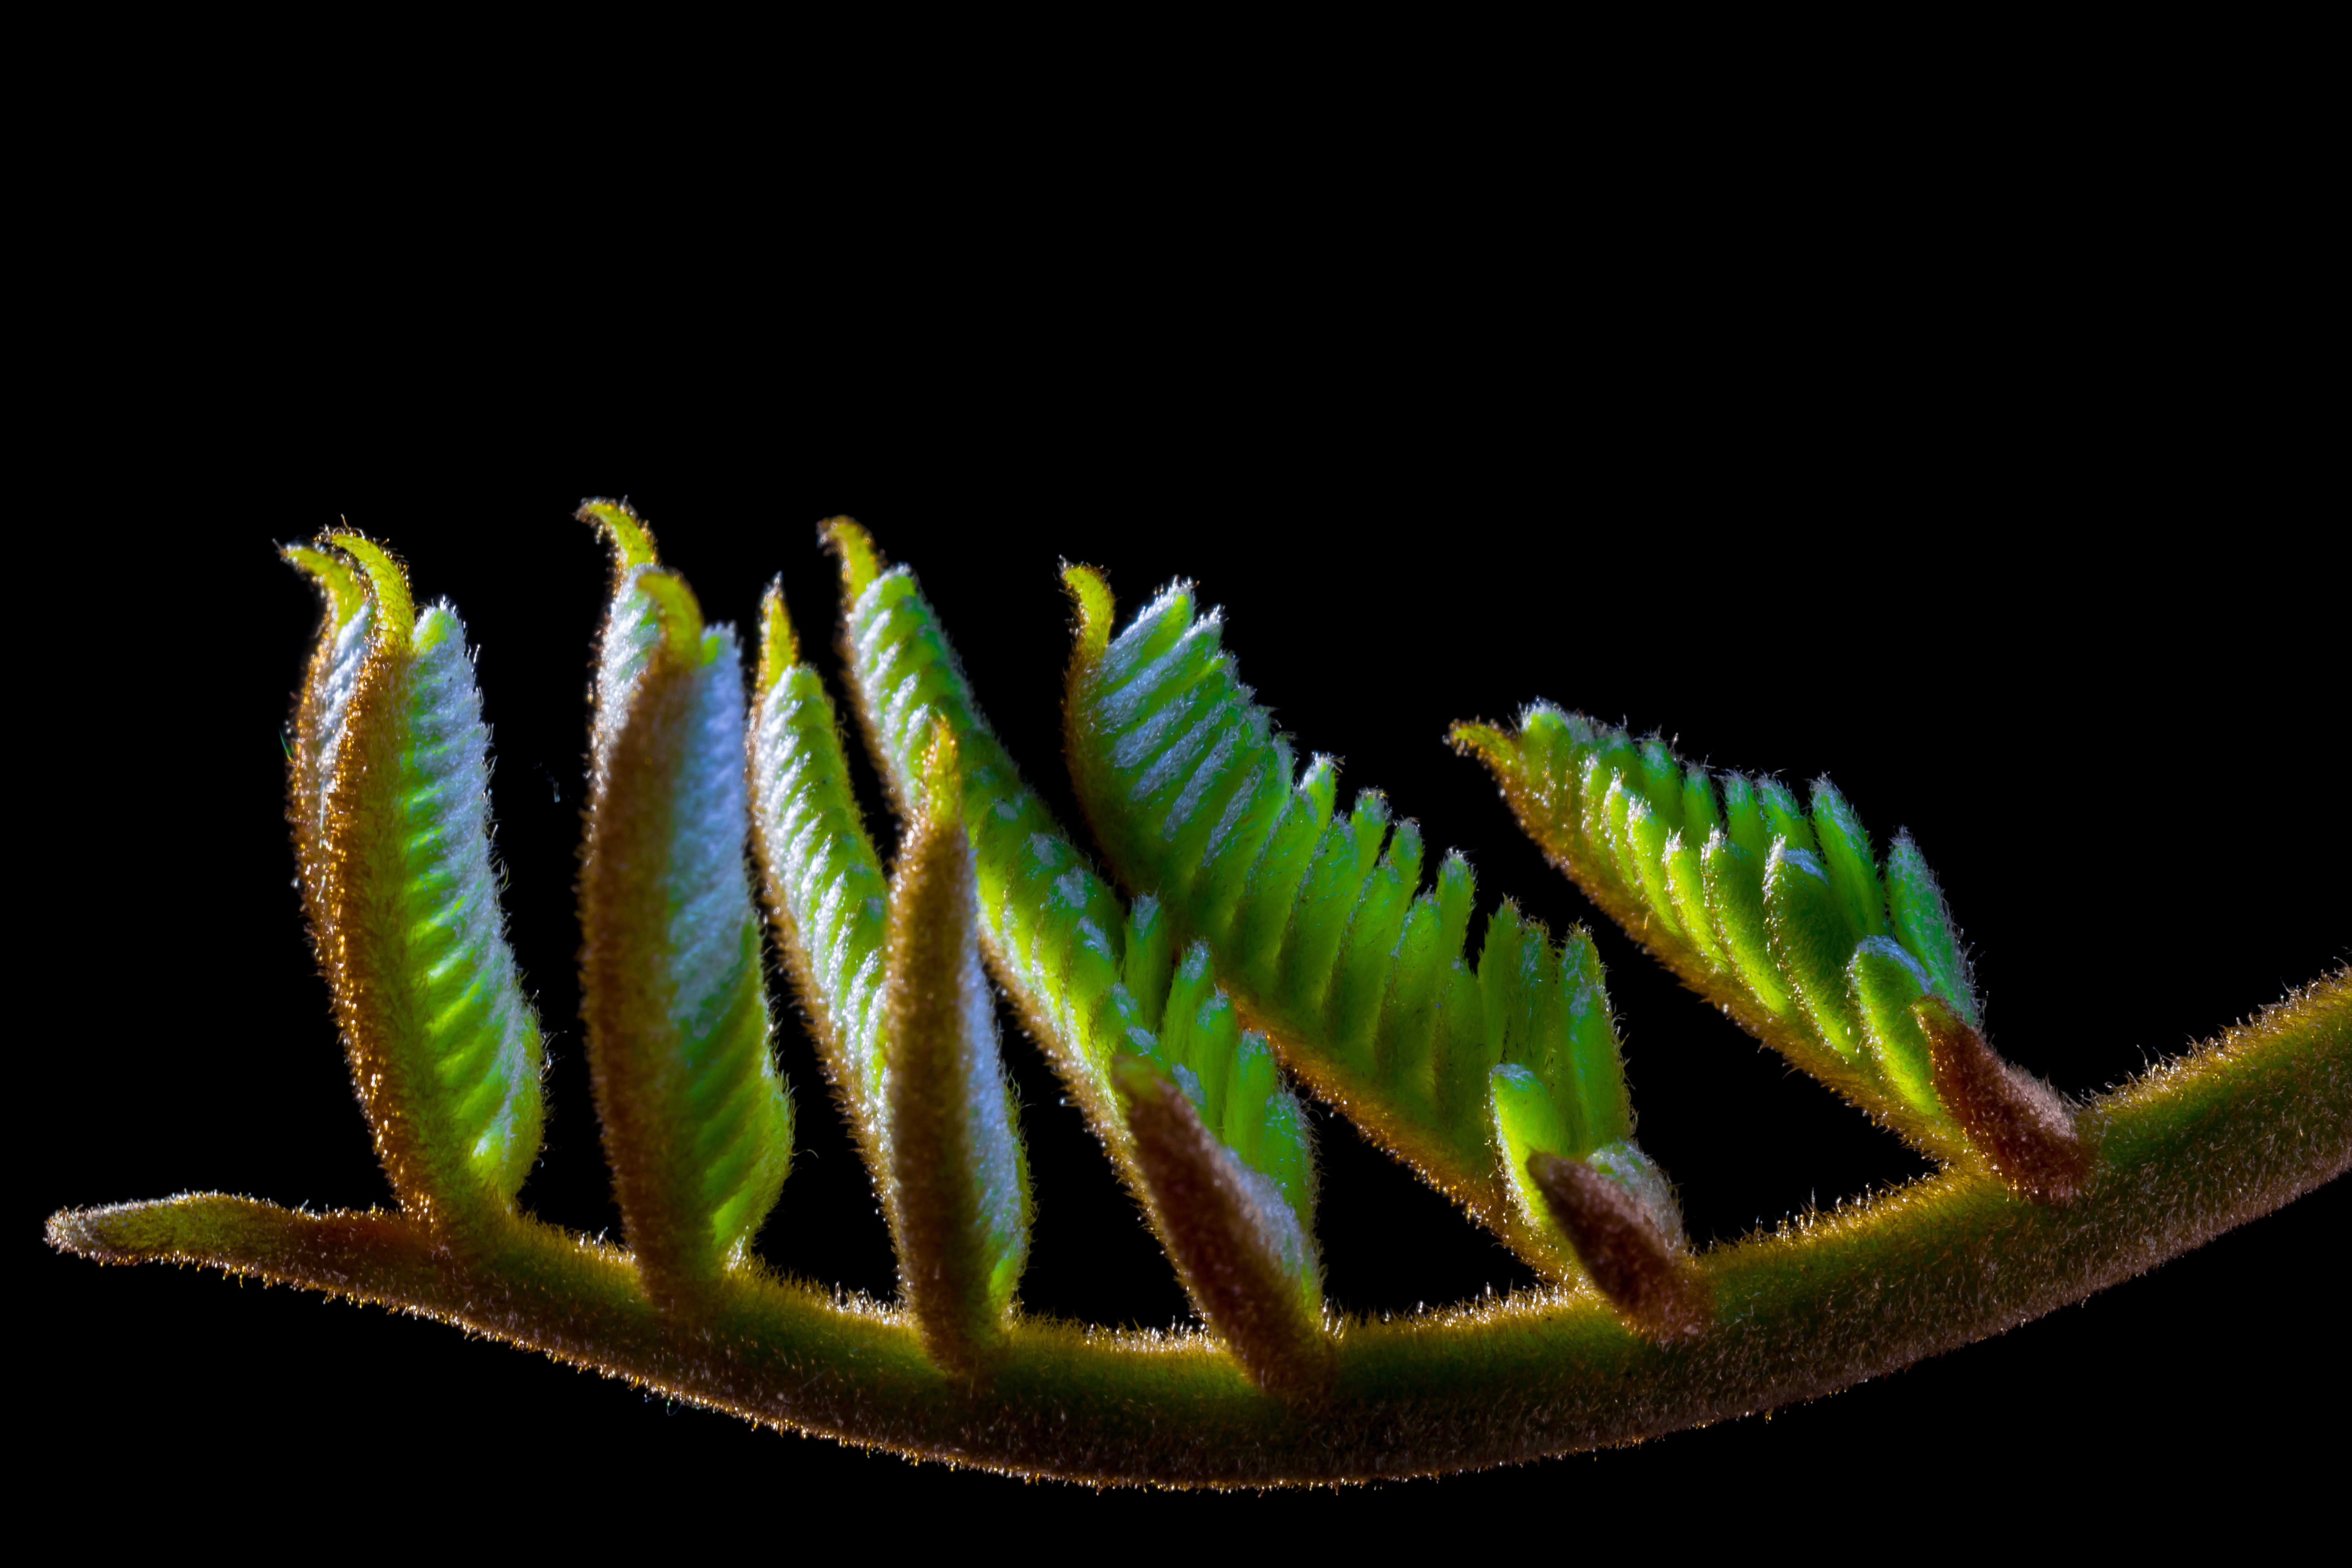
branch, plant, leaf, flower, spring, green, botany, flora, fern, close up, hairy, macro photography, young leaves, boy shoots, plant stem, land plant, ferns and horsetails, vascular plant